The Raptor Trust

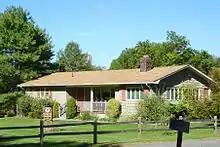
The Raptor Trust Education building

Currently the organization maintains an infirmary, educational facilities, a gift shop, and a large complex of some 70 cages and aviaries for recuperating birds that will be released and for providing refuge to unreleasable birds. About 40 hawks, eagles, and owls are permanent residents of the trust. A number of unreleasable birds have bred successfully. Unreleasable birds also can serve as foster parents to younger birds. Visitors can view the many unreleasable birds of prey of the facility at close range.